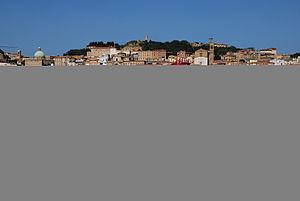
""Olympia Palace"" de Minoan Lines, à quai à Ancône (Italie)."